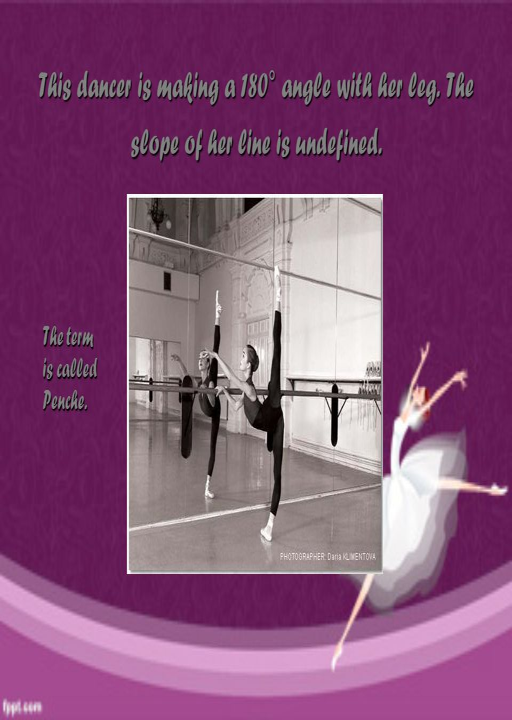
this dancer is making a 180 ° angle with her leg .